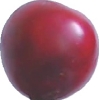
Label: cherry_wax_red